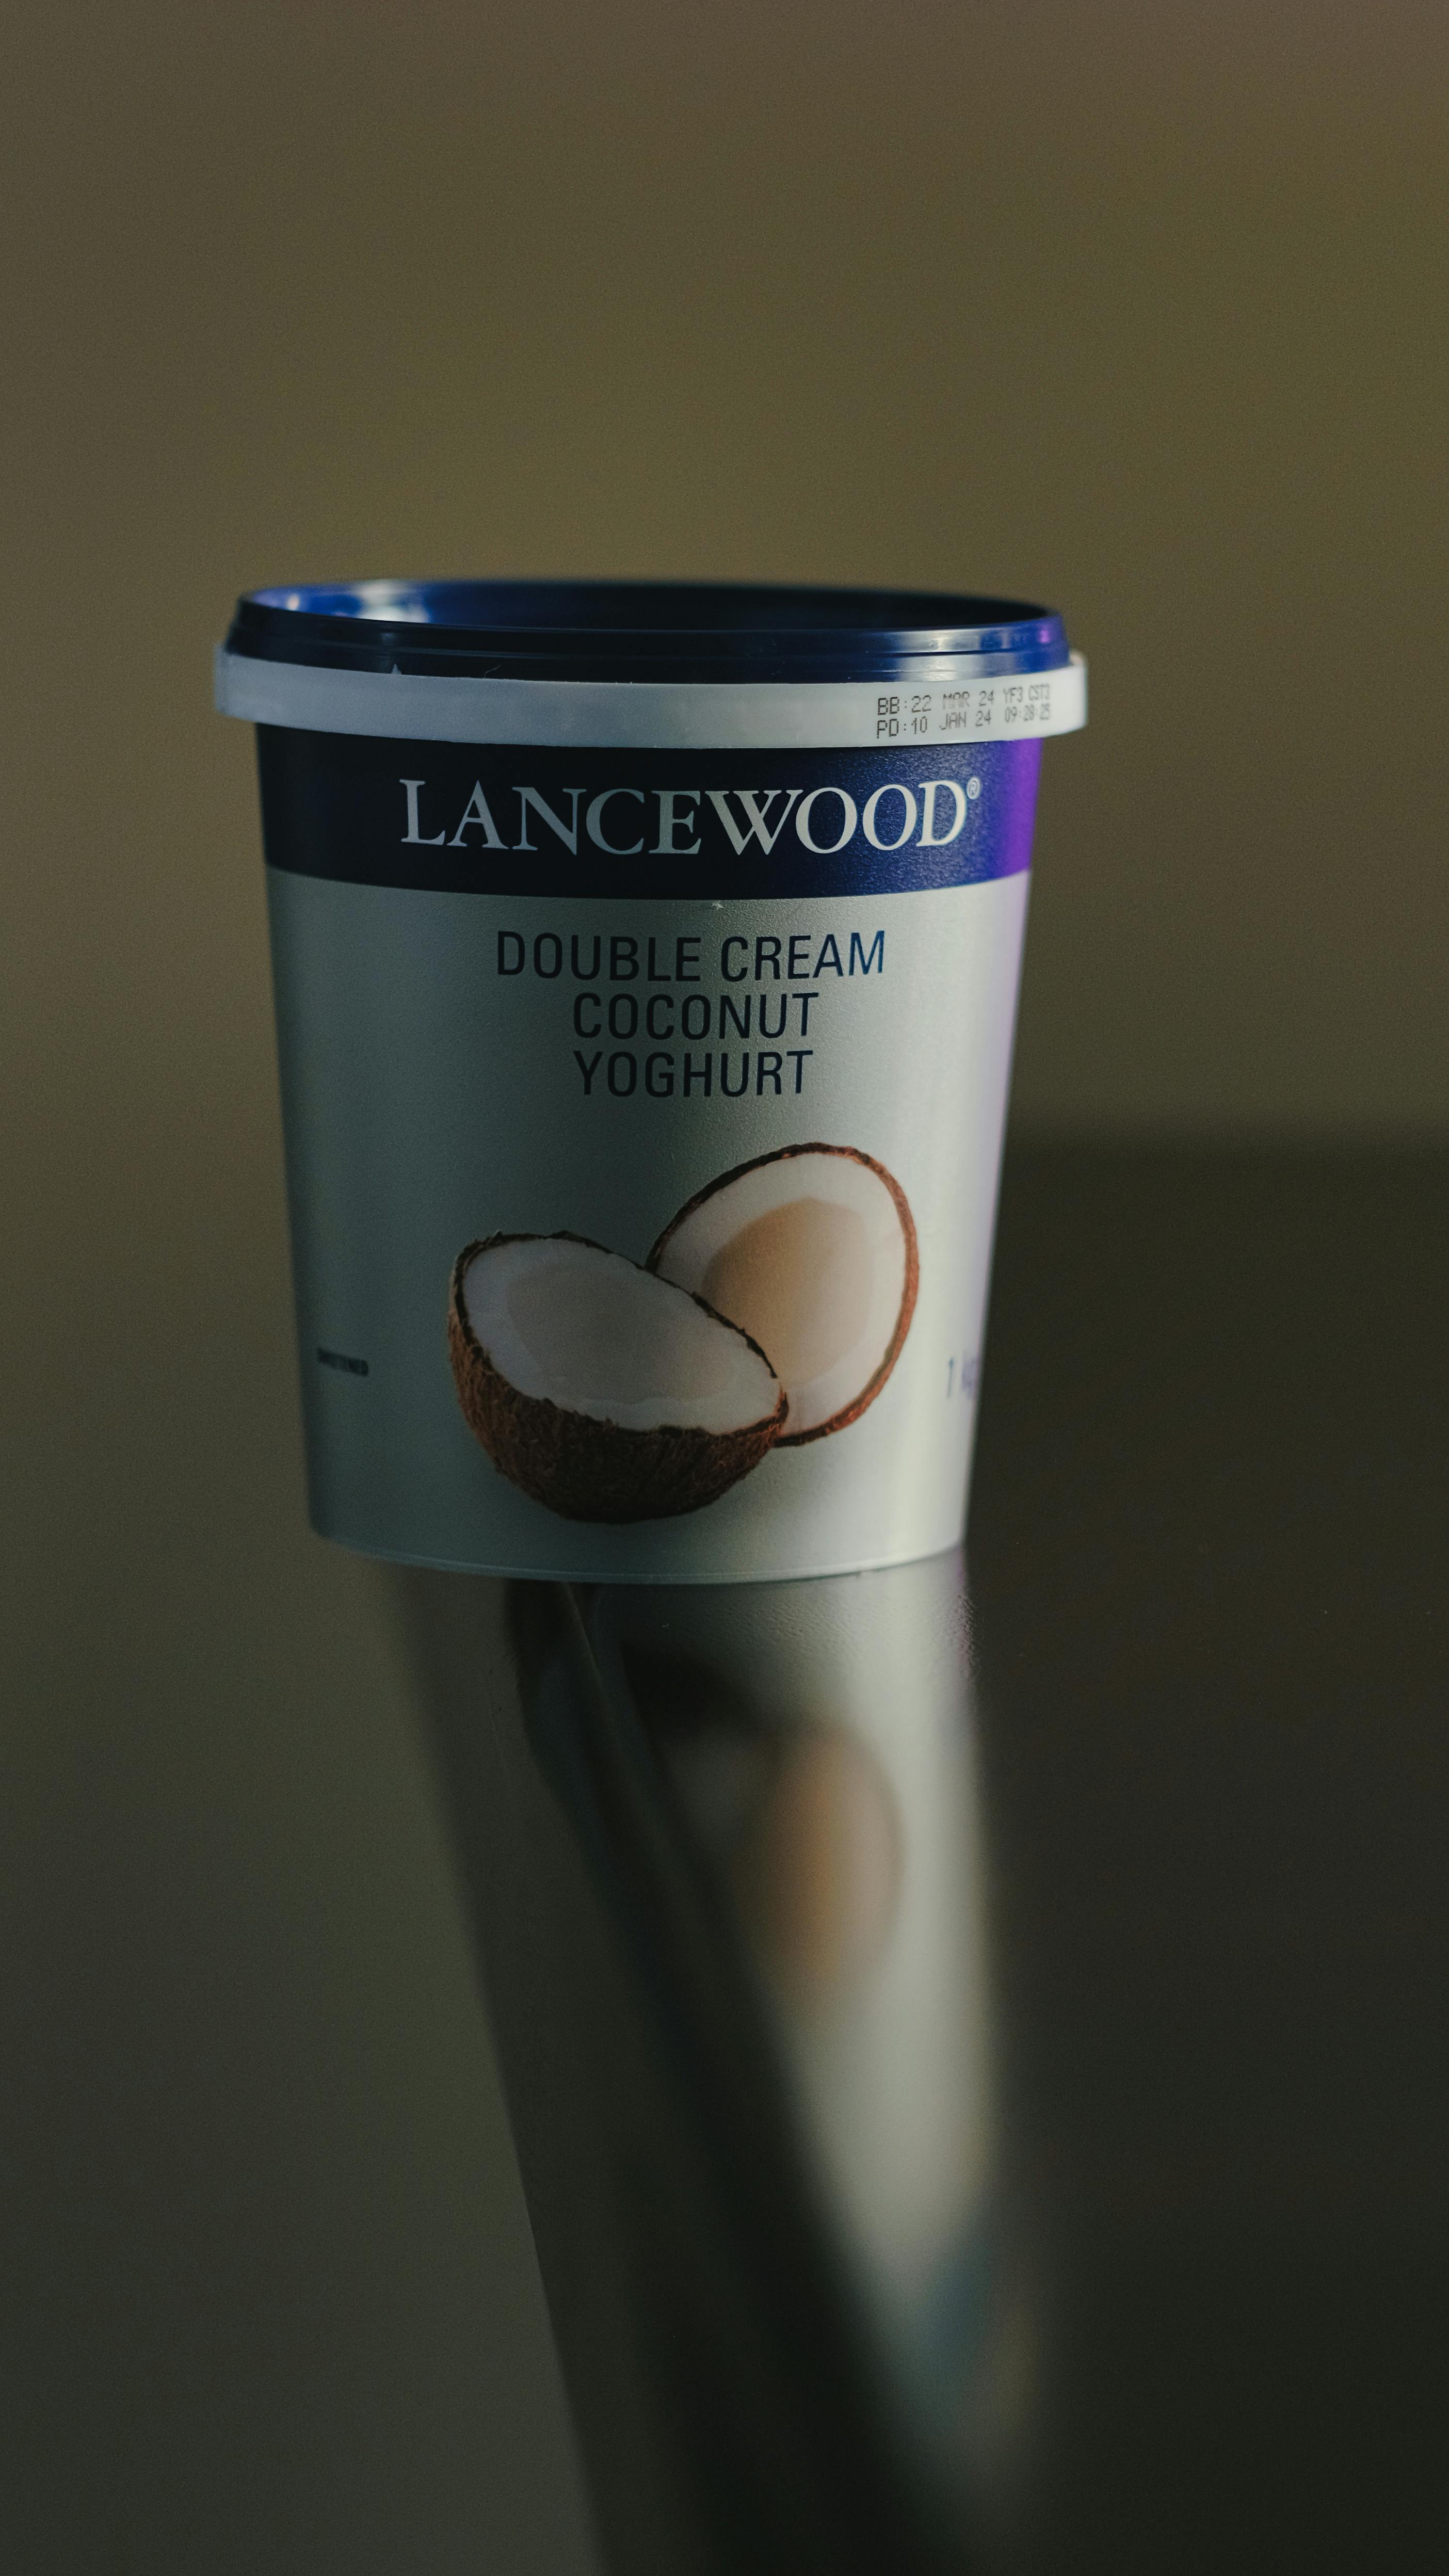
tea, drinkware, cup, tableware, liquid, food, drink, font, cylinder, coffee, logo, cream, ingredient, beverage can, brand, circle, aluminum can, metal, serveware